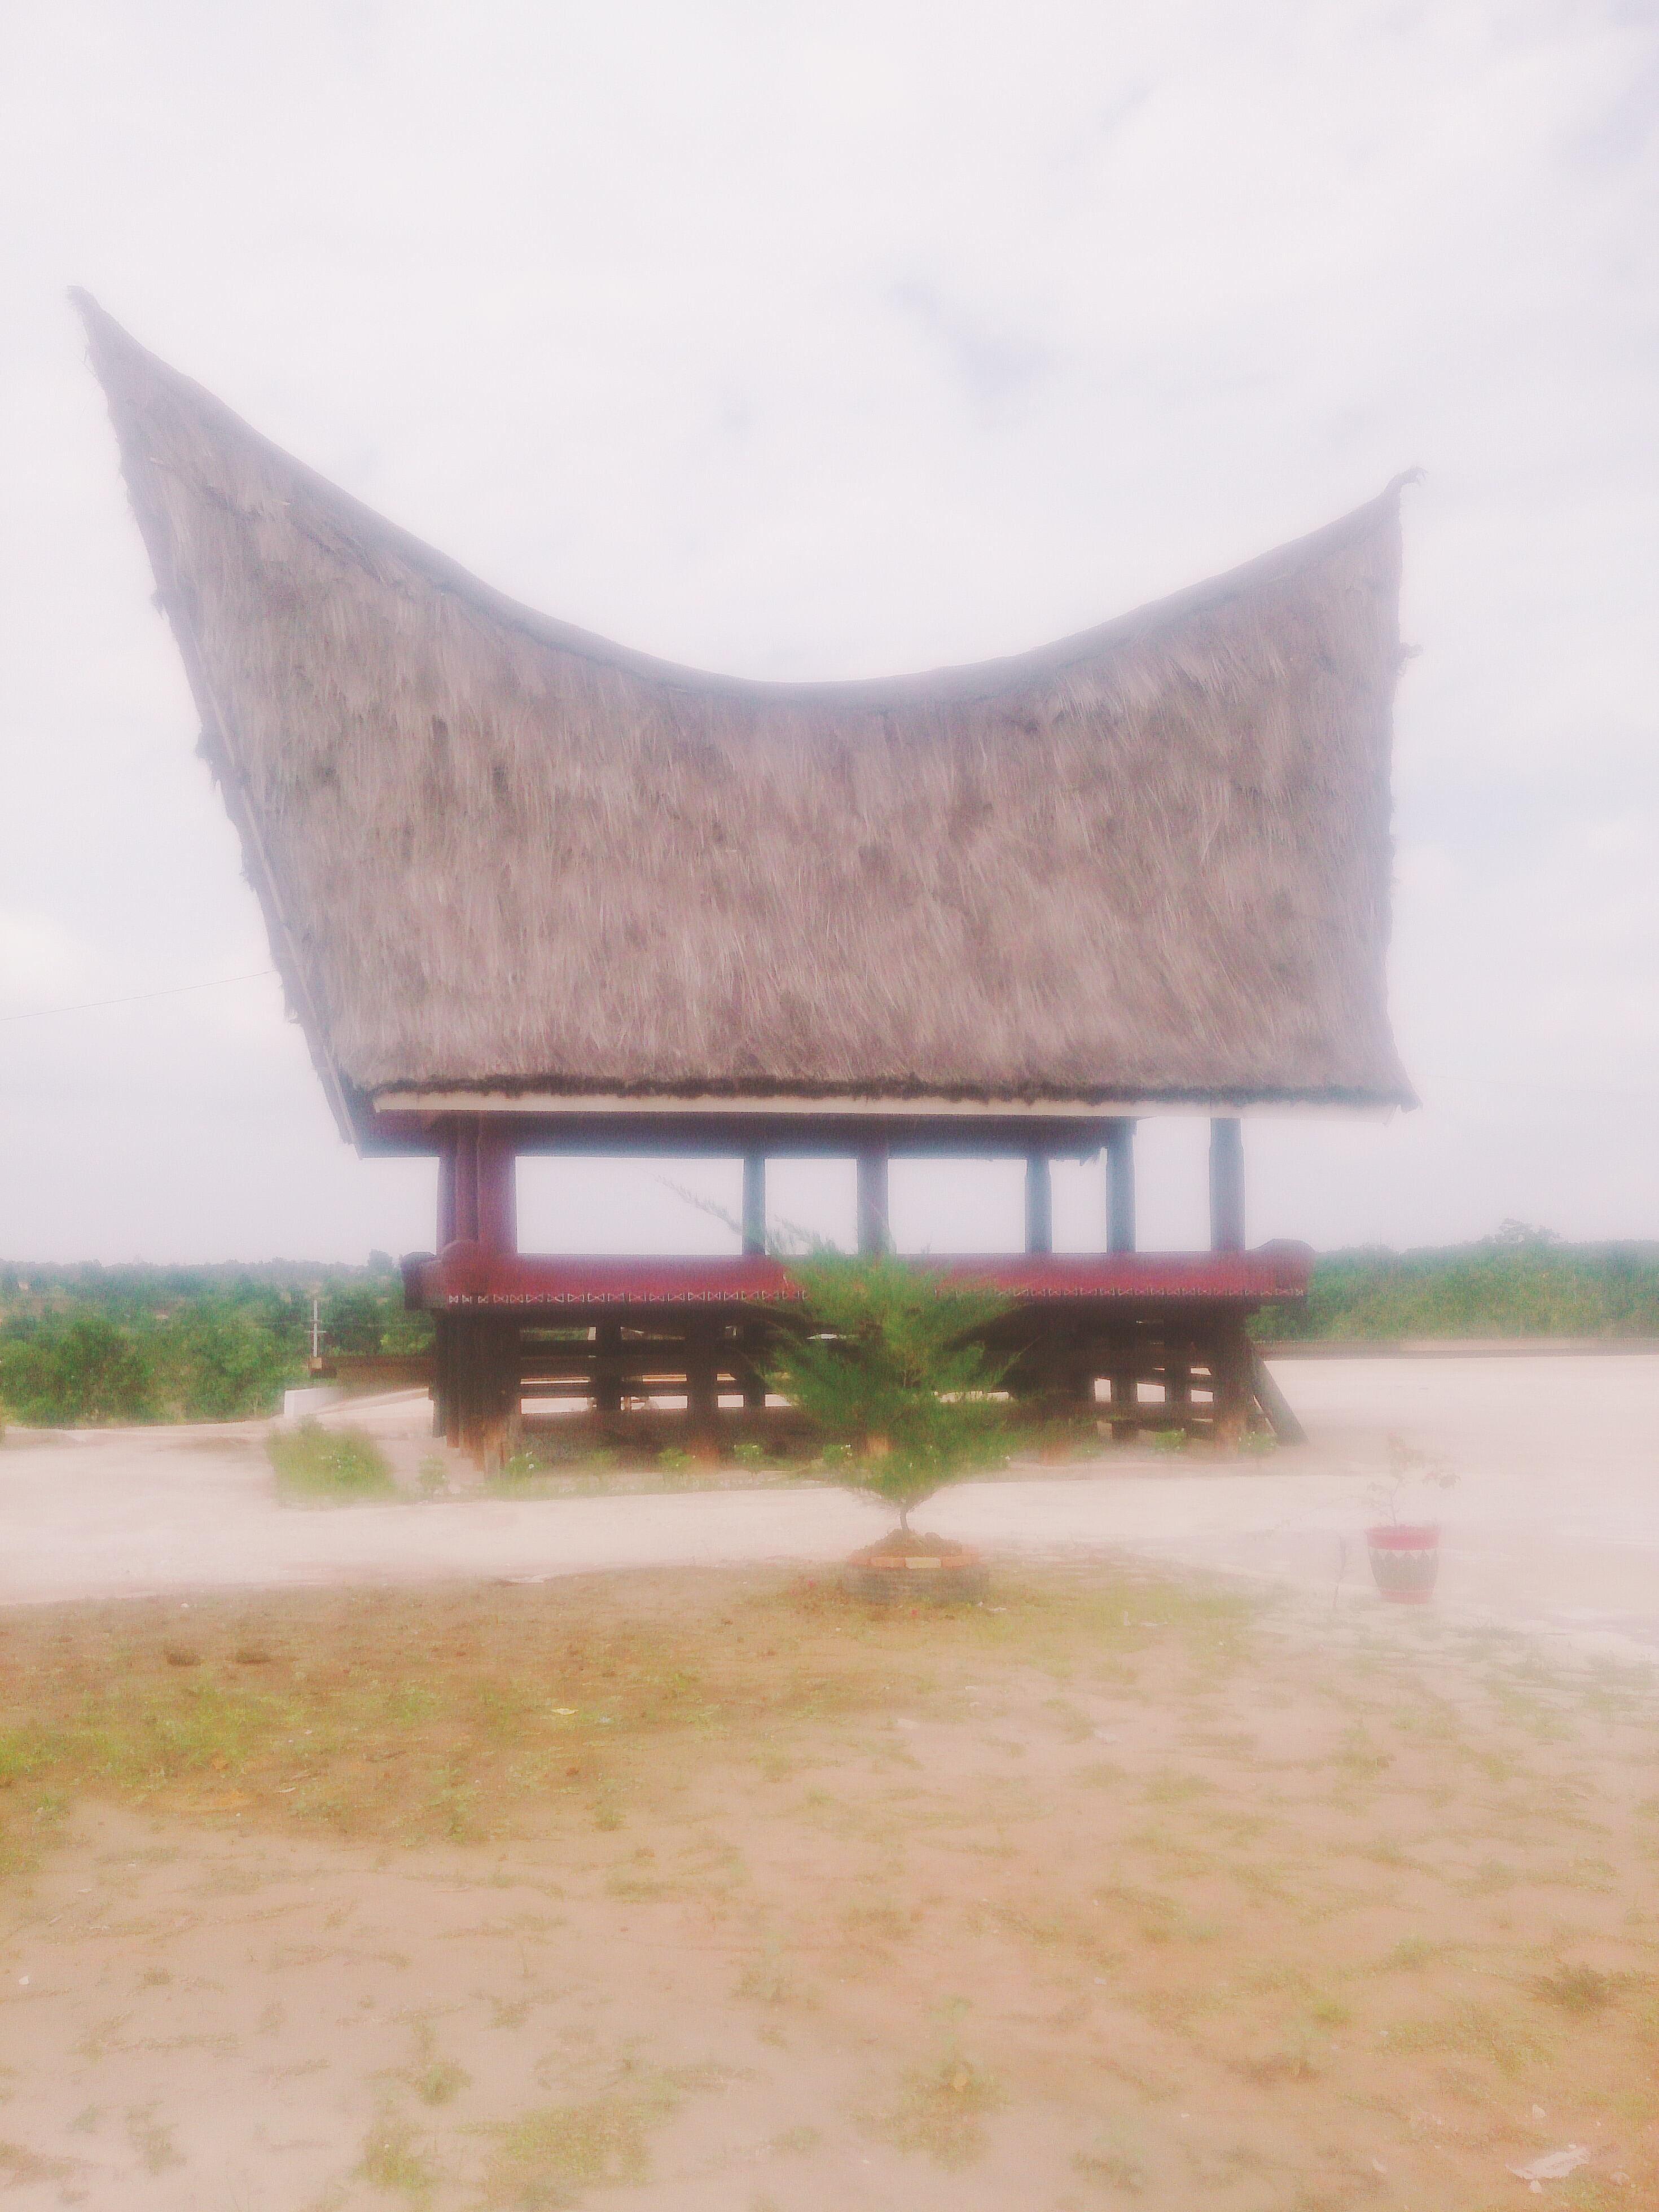
sky, architecture